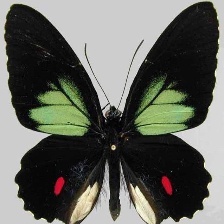
Species: GREEN CELLED CATTLEHEART